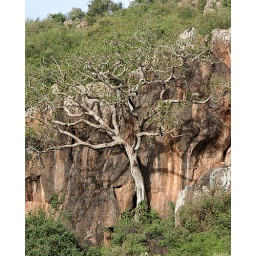
Spotted this tree growing against a cliff on a road that leads down into the rift valley.